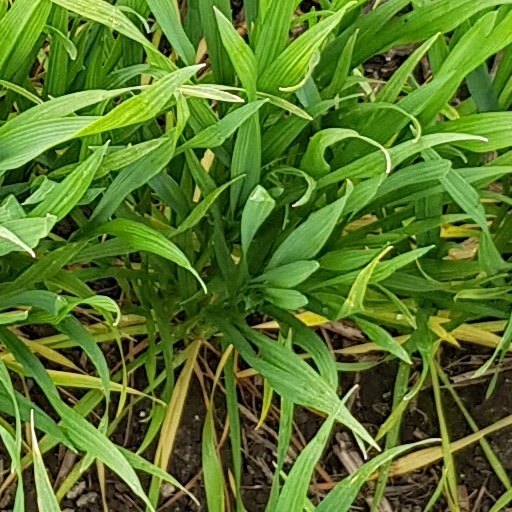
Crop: wheat